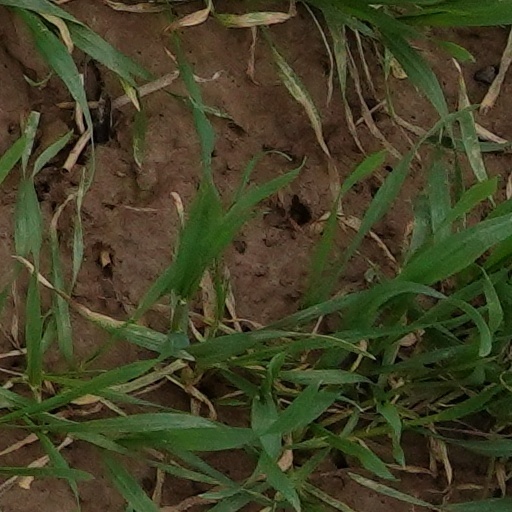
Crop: wheat